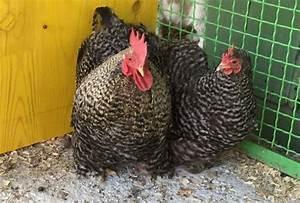
chicken